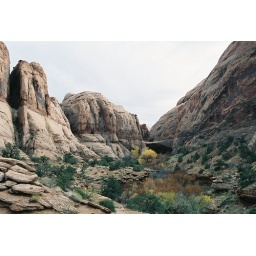
Elise &amp;amp; I hiked to this natural bridge (just above the yellow tree) in Moab, Utah.